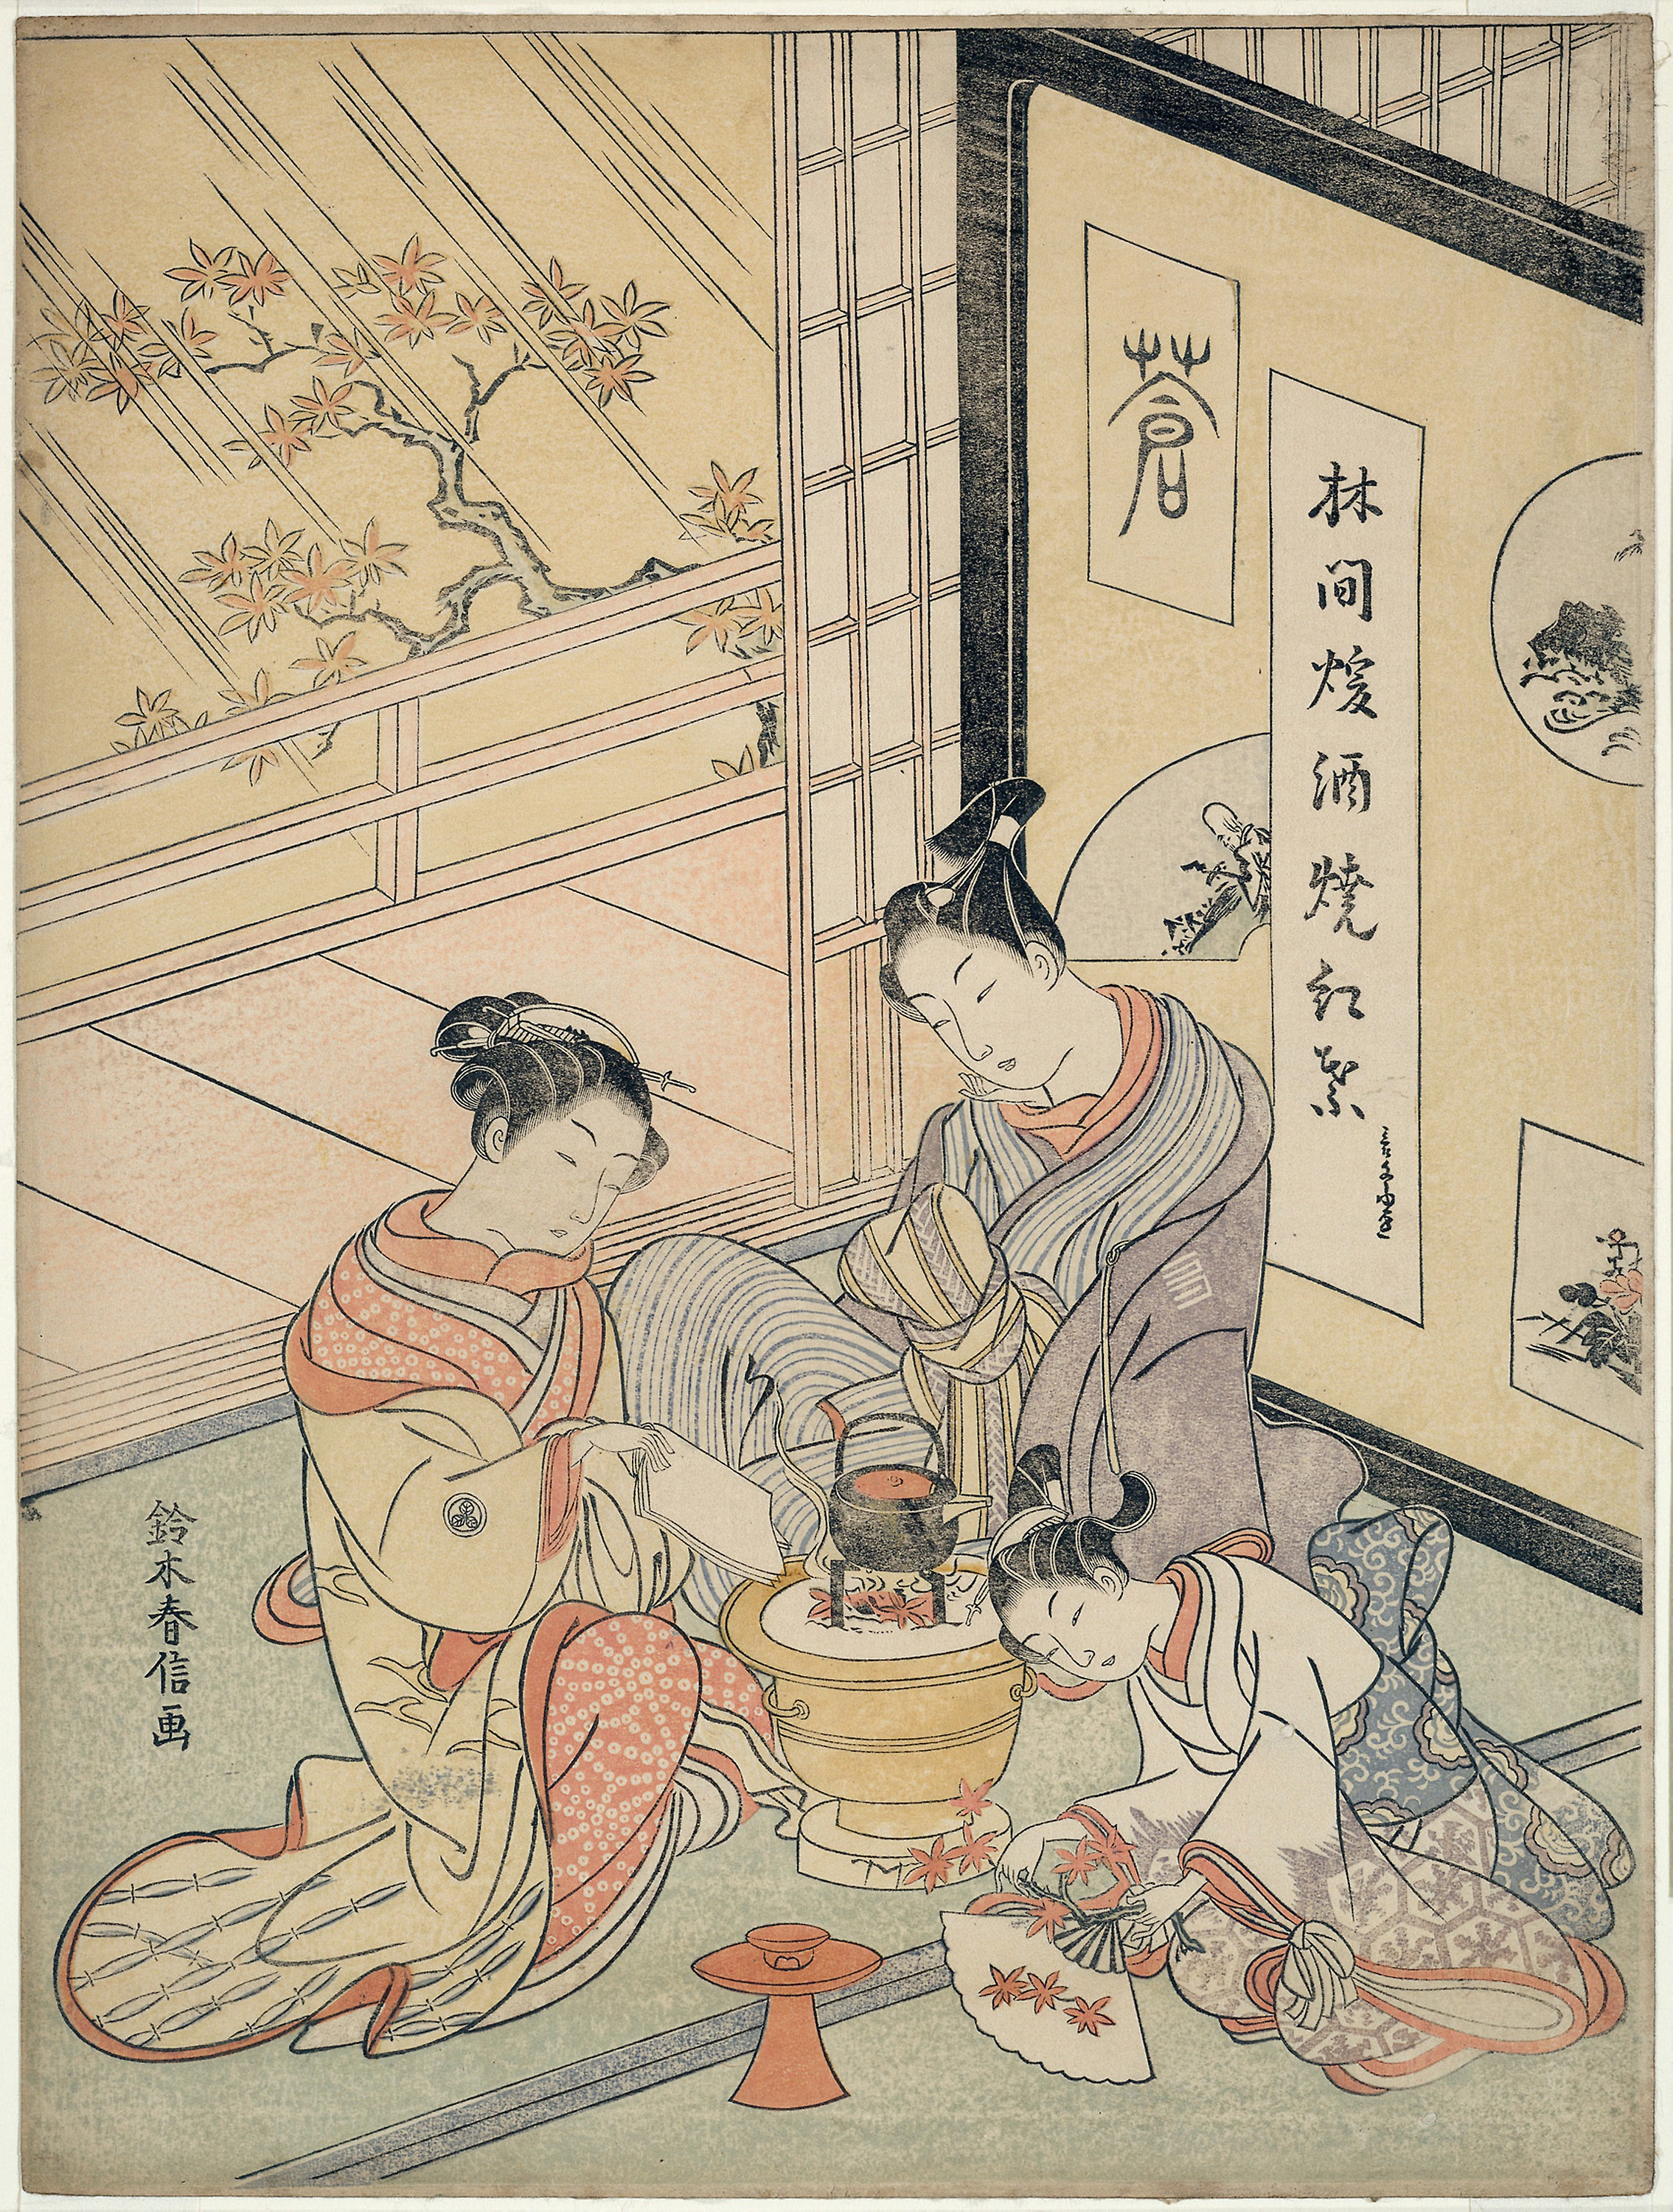
text, cartoon, art, illustration, history